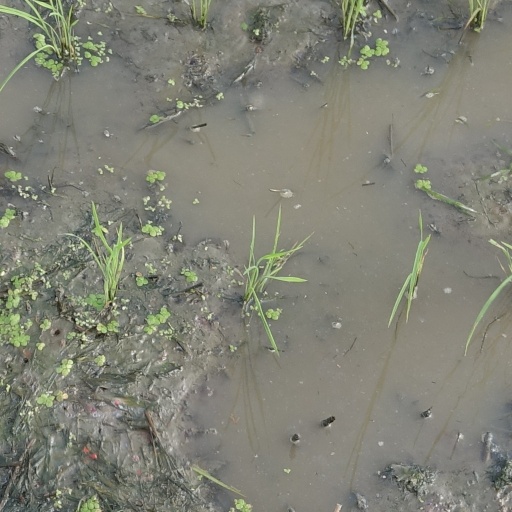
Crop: rice